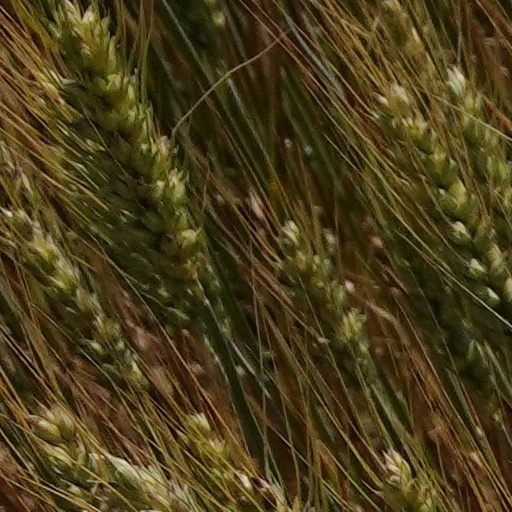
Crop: wheat